Marsh Creek (Rogers Creek tributary)

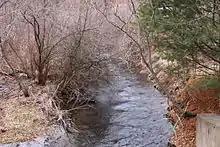
Marsh Creek looking upstream

Marsh Creek begins in a pond in Ross Township. It flows south for a few tenths of a mile before turning west-southwest for nearly a mile. The creek then turns south-southwest for a few miles, receiving two unnamed tributaries from the right. It eventually turns south-southwest for a few tenths of a mile, crossing State Route 4019 before reaching its confluence with Rogers Creek.